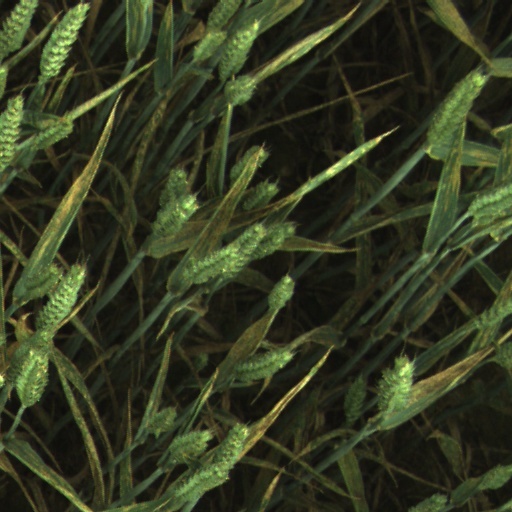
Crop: wheat